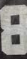
Number: 8